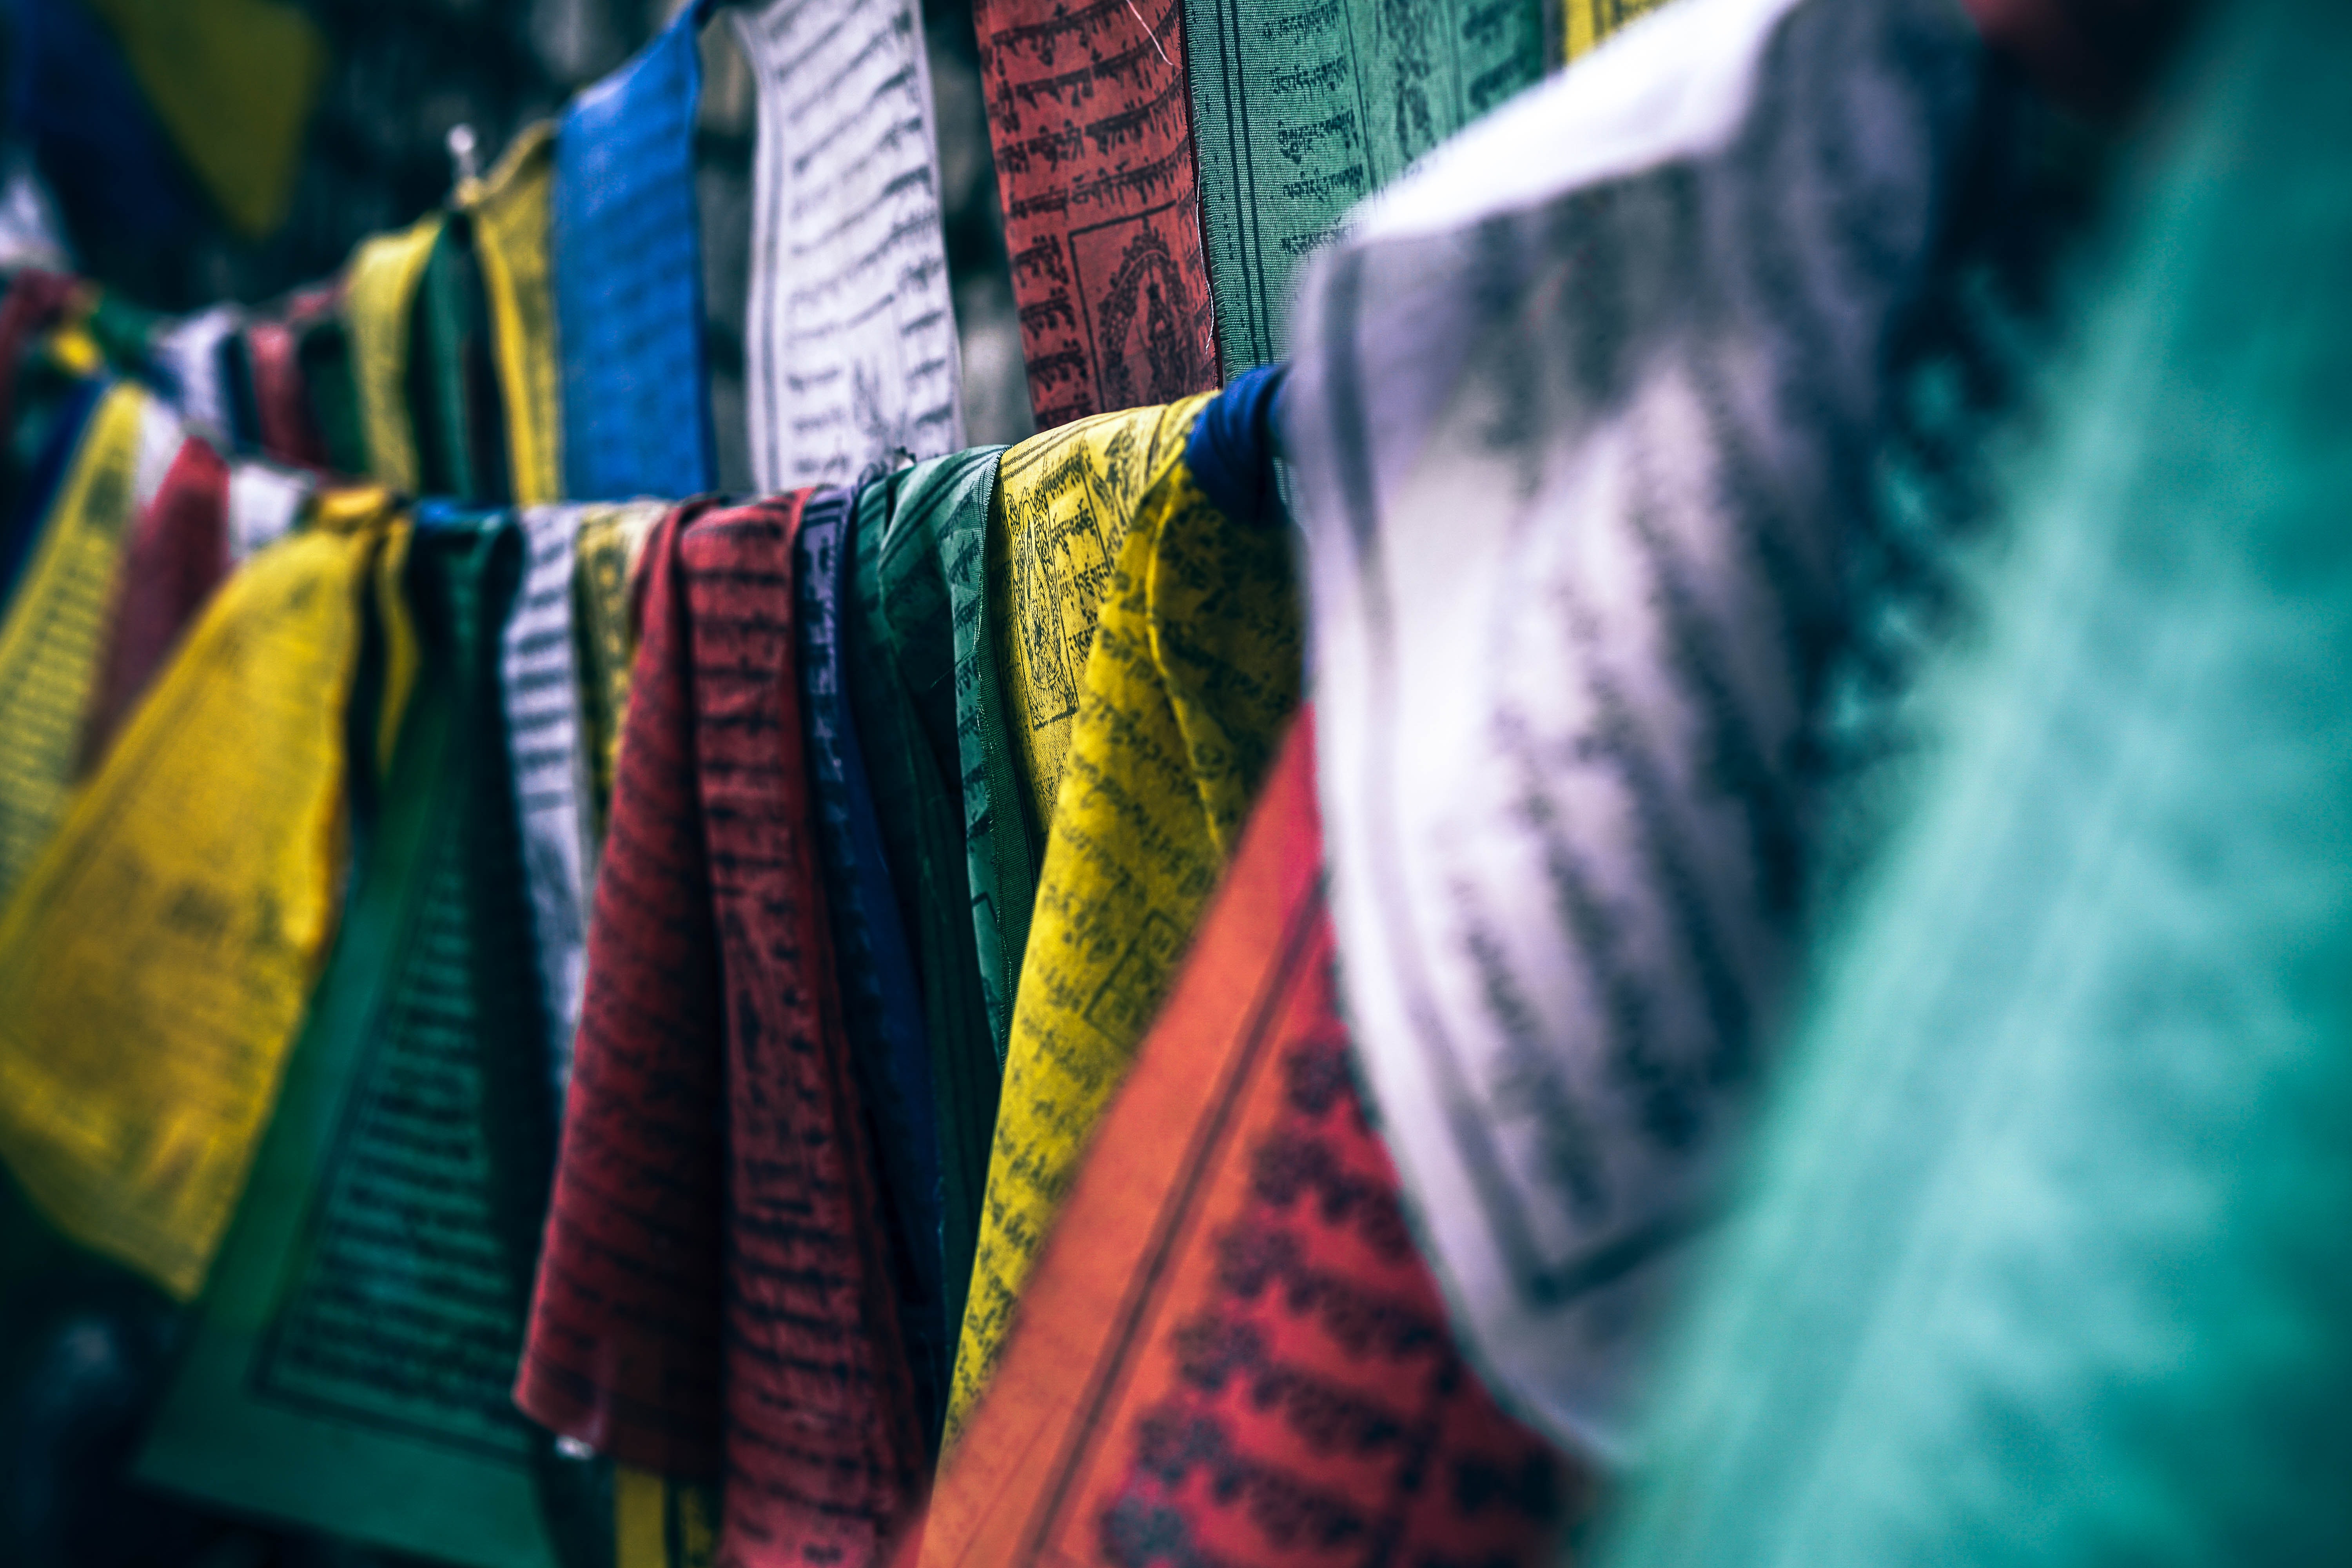
green, blue, yellow, wool, textile, woolen, close up, woven fabric, thread, photography, knitting, magenta, pattern, Colorfulness, scarf, t shirt, Tints and shades